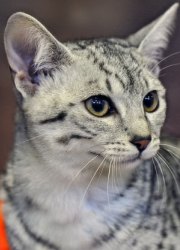
Animal: cat
Breed: egyptian_mau